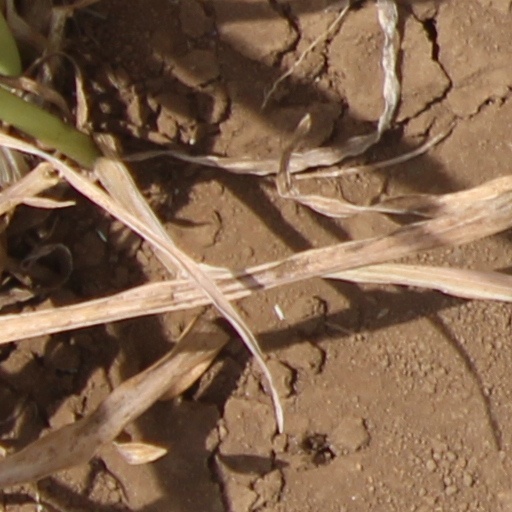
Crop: wheat